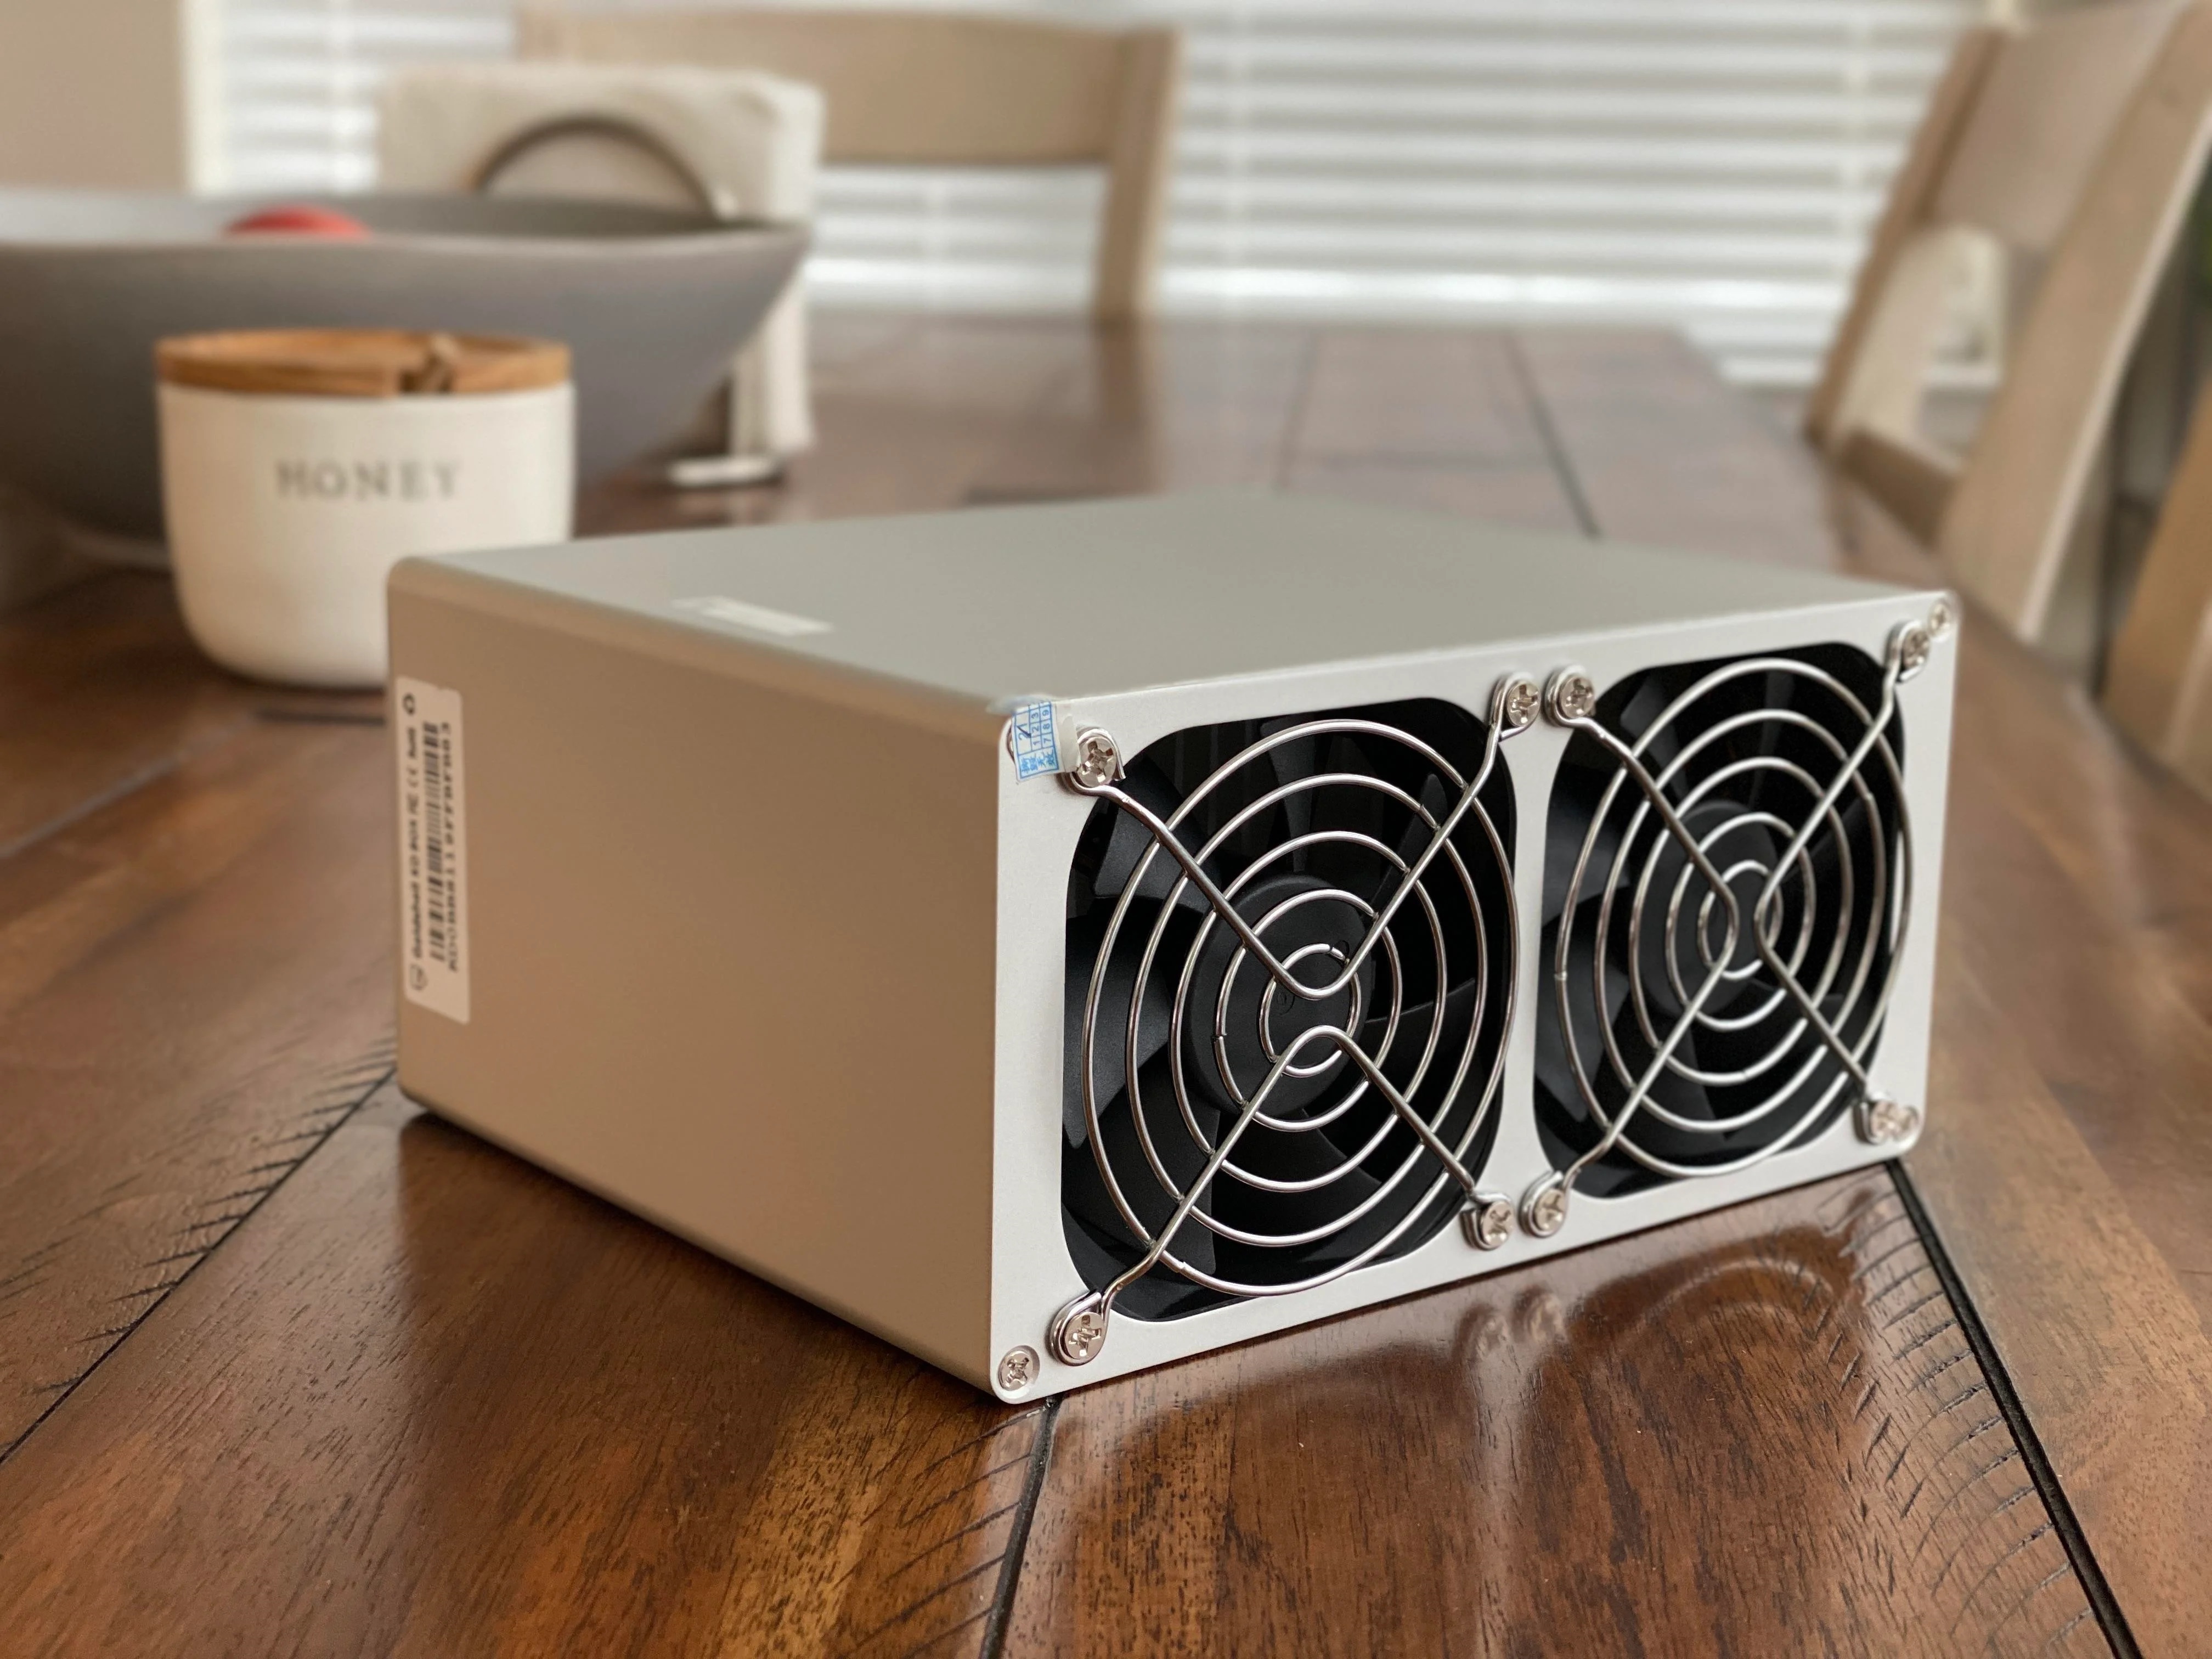
box, audio equipment, Material property, gadget, output device, wood, rectangle, computer hardware, font, computer, hardwood, wire, electronic instrument, flooring, cable, personal computer hardware, computer component, event, cpu, personal computer, multimedia, art, chair, room, circle, computer speaker, electronics accessory, Transparent material, plastic